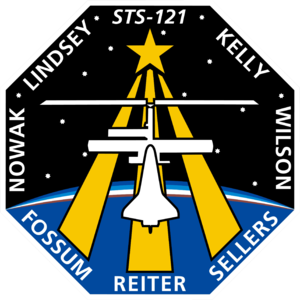
STS-121
STS-121 var Discoverys 32. rumfærge-mission.